Institute of Social and Policy Sciences

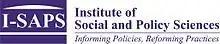
I-SAPS Logo

The Institute of Social and Policy Sciences is a policy research and advocacy think tank with its headquarters located in Islamabad, Pakistan. The Institute also has offices in Lodhran and Mardan, Pakistan.